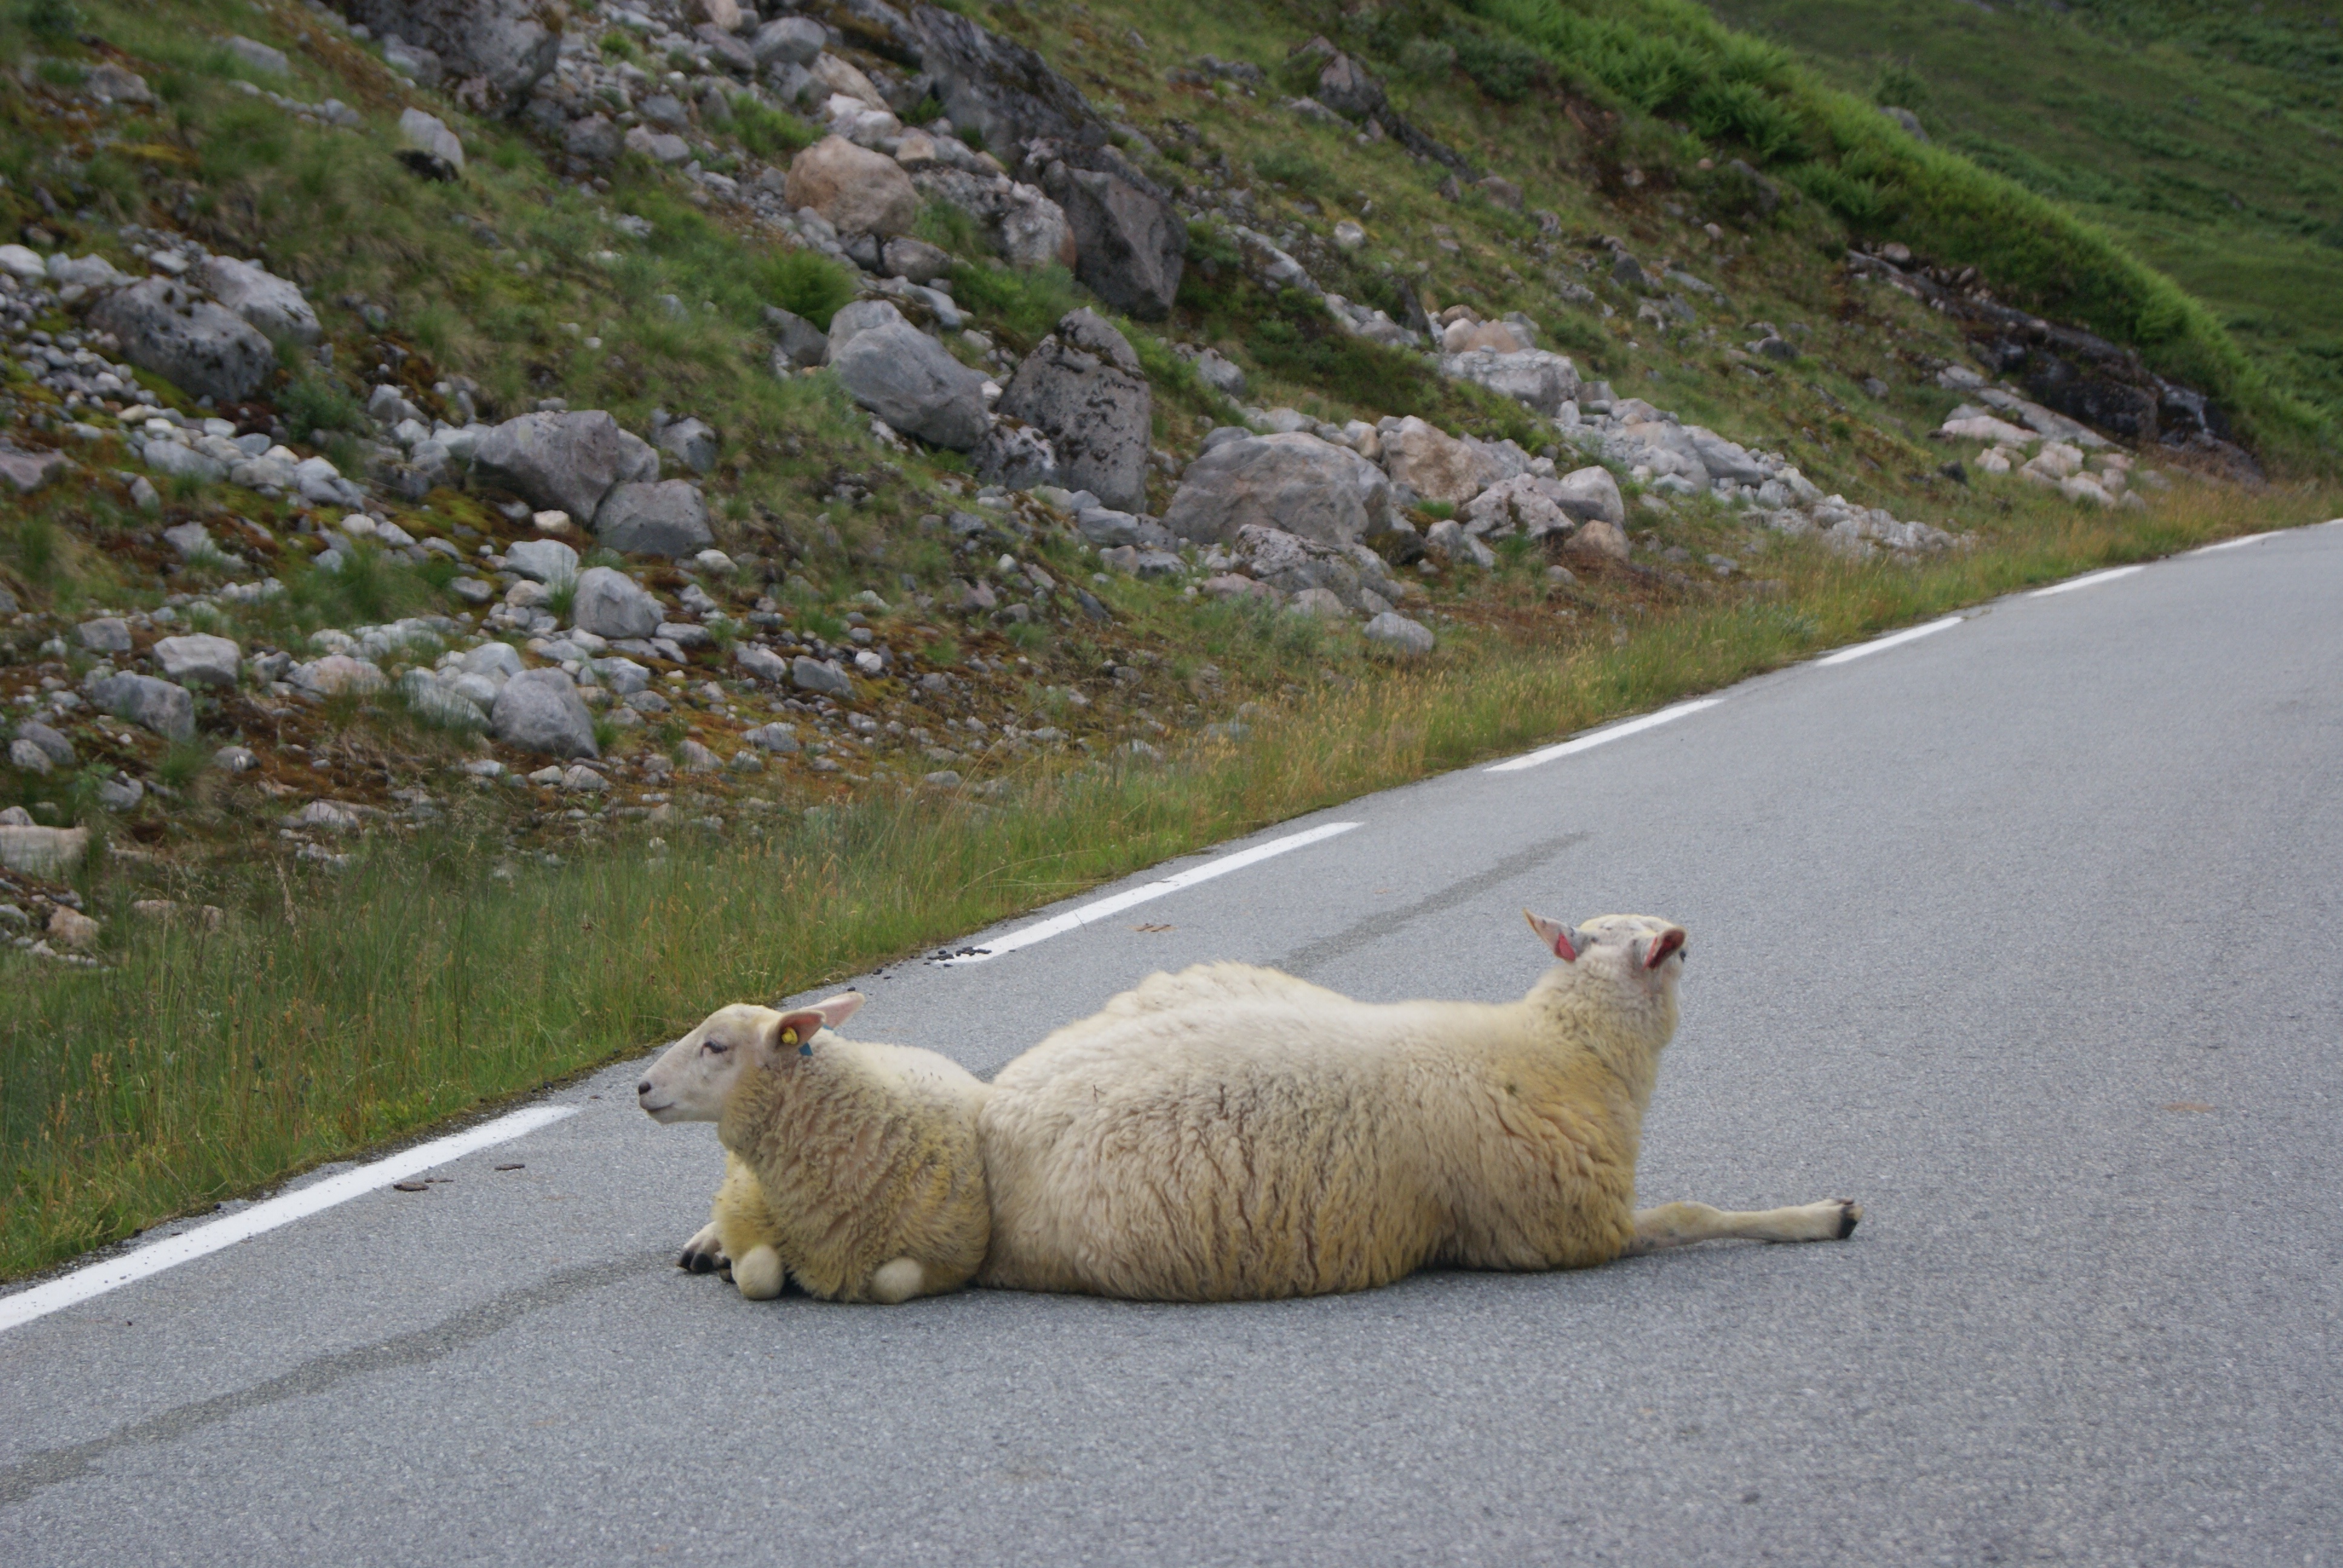
landscape, path, road, cat, peaceful, sheep, serene, mammal, care, rest, zen, mother, vertebrate, serenity, sheeps, take care, small to medium sized cats